History of West Palm Beach, Florida

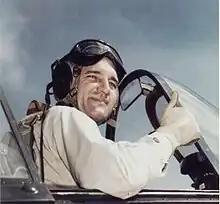
David McCampbell, a World War II Navy captain and Medal of Honor recipient, was raised in West Palm Beach.

The economic decline and the storm combined caused further skepticism among potential investors and buyers of land in the area. As a result, property values plummeted. During the end of the 1920s, several banks and hotels throughout the county declared bankruptcy or were sold to new owners, Palm Beach Bank and Trust. In October 1929, the Wall Street Crash of 1929 occurred, initiating the Great Depression. Real estate costs in West Palm Beach dropped 53 percent to $41.6 million between 1929 and 1930 and further to only $18.2 million by 1935. Twelve banks failed in Palm Beach County by 1930. However, houses continued to be constructed by the private sector. Also in spite of the economic turmoil, the population continued to increase, albeit at a far slower rate than the previous decades. Between 1920 and 1930, the city's population went from 8,659 to 26,610, a 207.3% increase. However, from 1930 to 1940, the population of the city increased from 26,610 to 33,693, or 26.6%.